Pirates (2021 film)

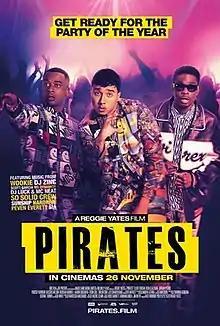
Theatrical release poster

Pirates is a 2021 British comedy film written and directed by Reggie Yates in his feature directorial debut. It stars Elliot Edusah, Reda Elazouar, Jordan Peters, Youssef Kerkour, Kassius Nelson, Rebekah Murrell, Aaron Shosanya, Tosin Cole, and Shiloh Coke. The film was released in cinemas by Picturehouse Entertainment on 26 November 2021. It received critical acclaim.